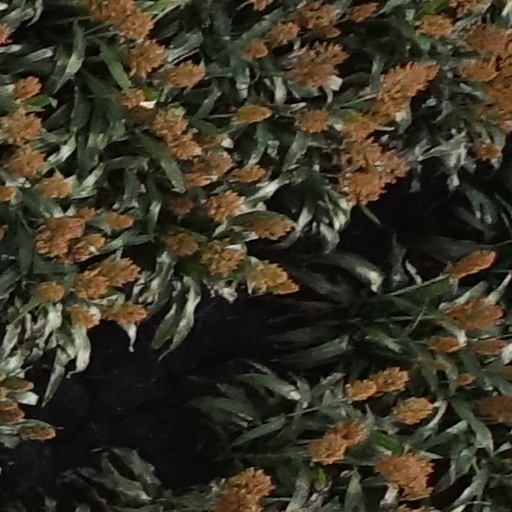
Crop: sorghum